Gabriel Levy

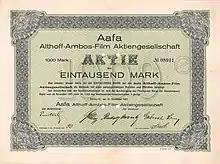
Share of the Aafa Althoff-Ambos-Film AG, issued 21 November 1921; signed by the principals Rudolf Dworsky and Gabriel Levy

Gabriel Levy (26 May 1881 – 26 March 1965) was a German film producer who was associated with the company Aafa-Film during the 1920s and 1930s. Following the Nazi takeover of power in 1933, Levy, a Jew, lost control of the company and was forced into exile in the Netherlands.